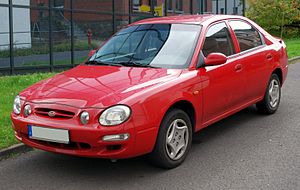
Kia Shuma
Kia Shuma I combi coupé (1998−2000)
Kia Shuma var en lille mellemklassebil fra Kia Motors, som fandtes som såvel combi coupé som sedan.